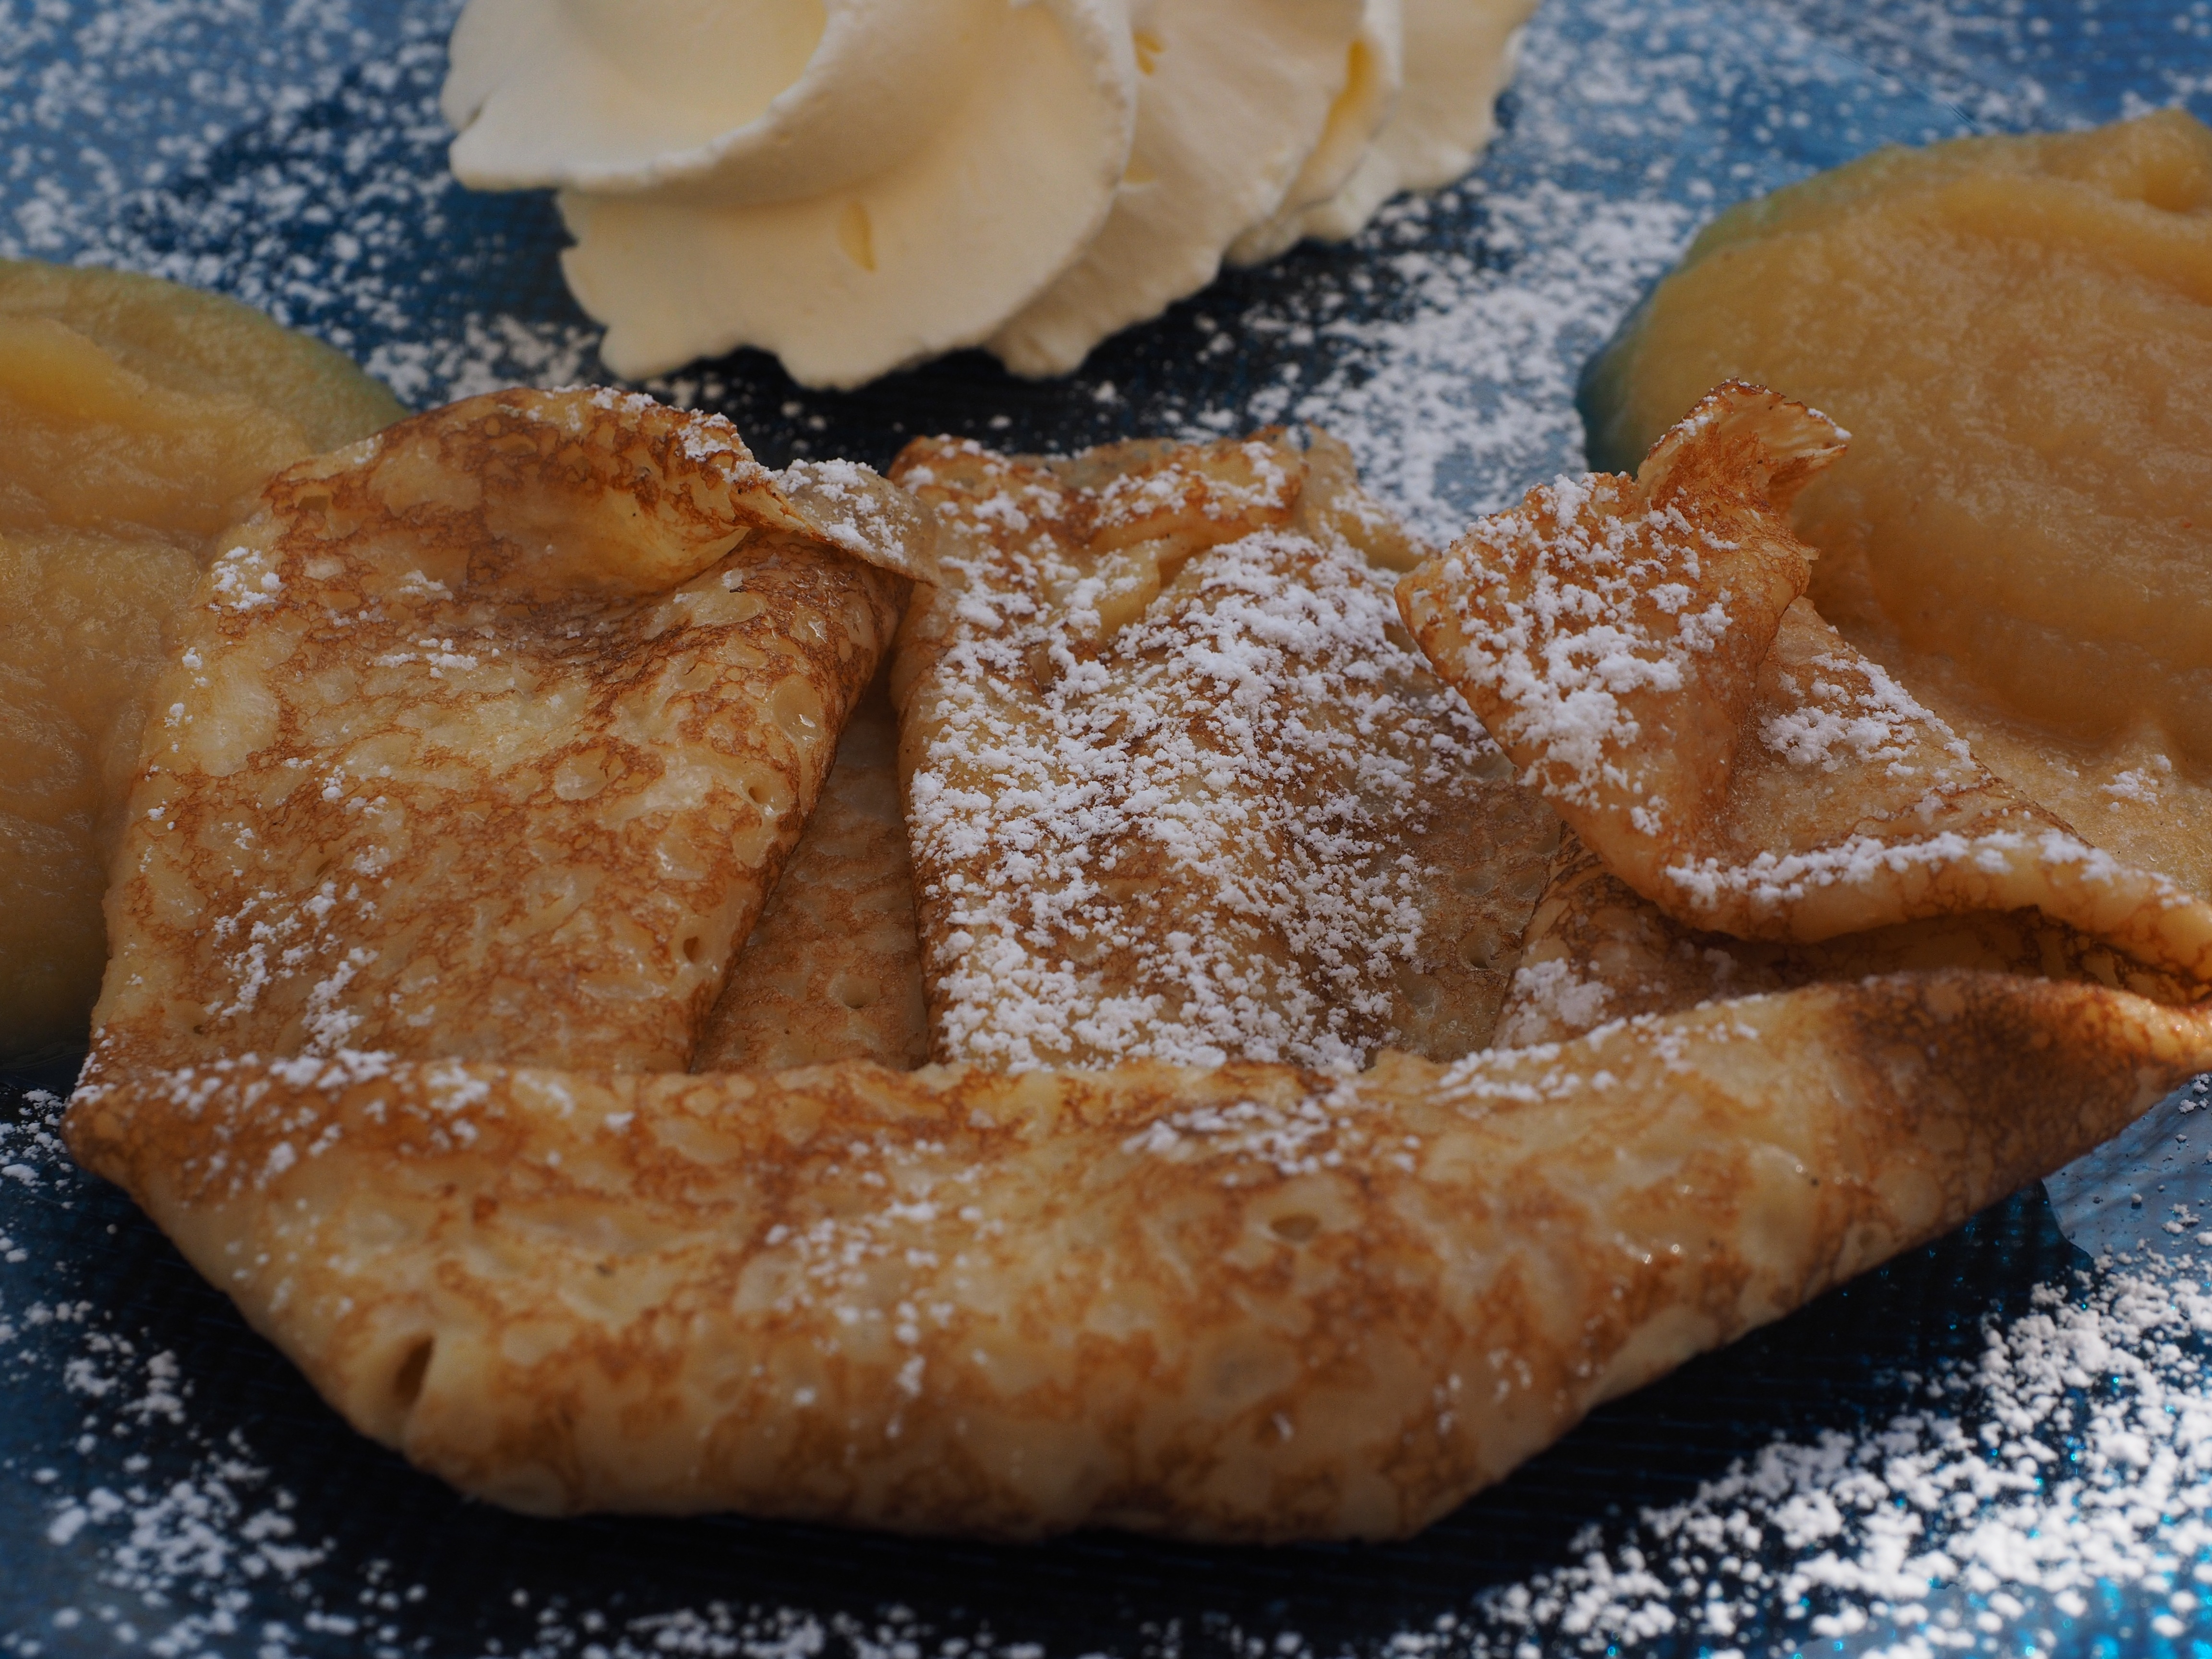
sweet, dish, meal, food, produce, breakfast, baking, dessert, cuisine, delicious, pastry, pancake, sweet dish, icing sugar, applesauce, baked goods, danish pastry, snack food, beignet